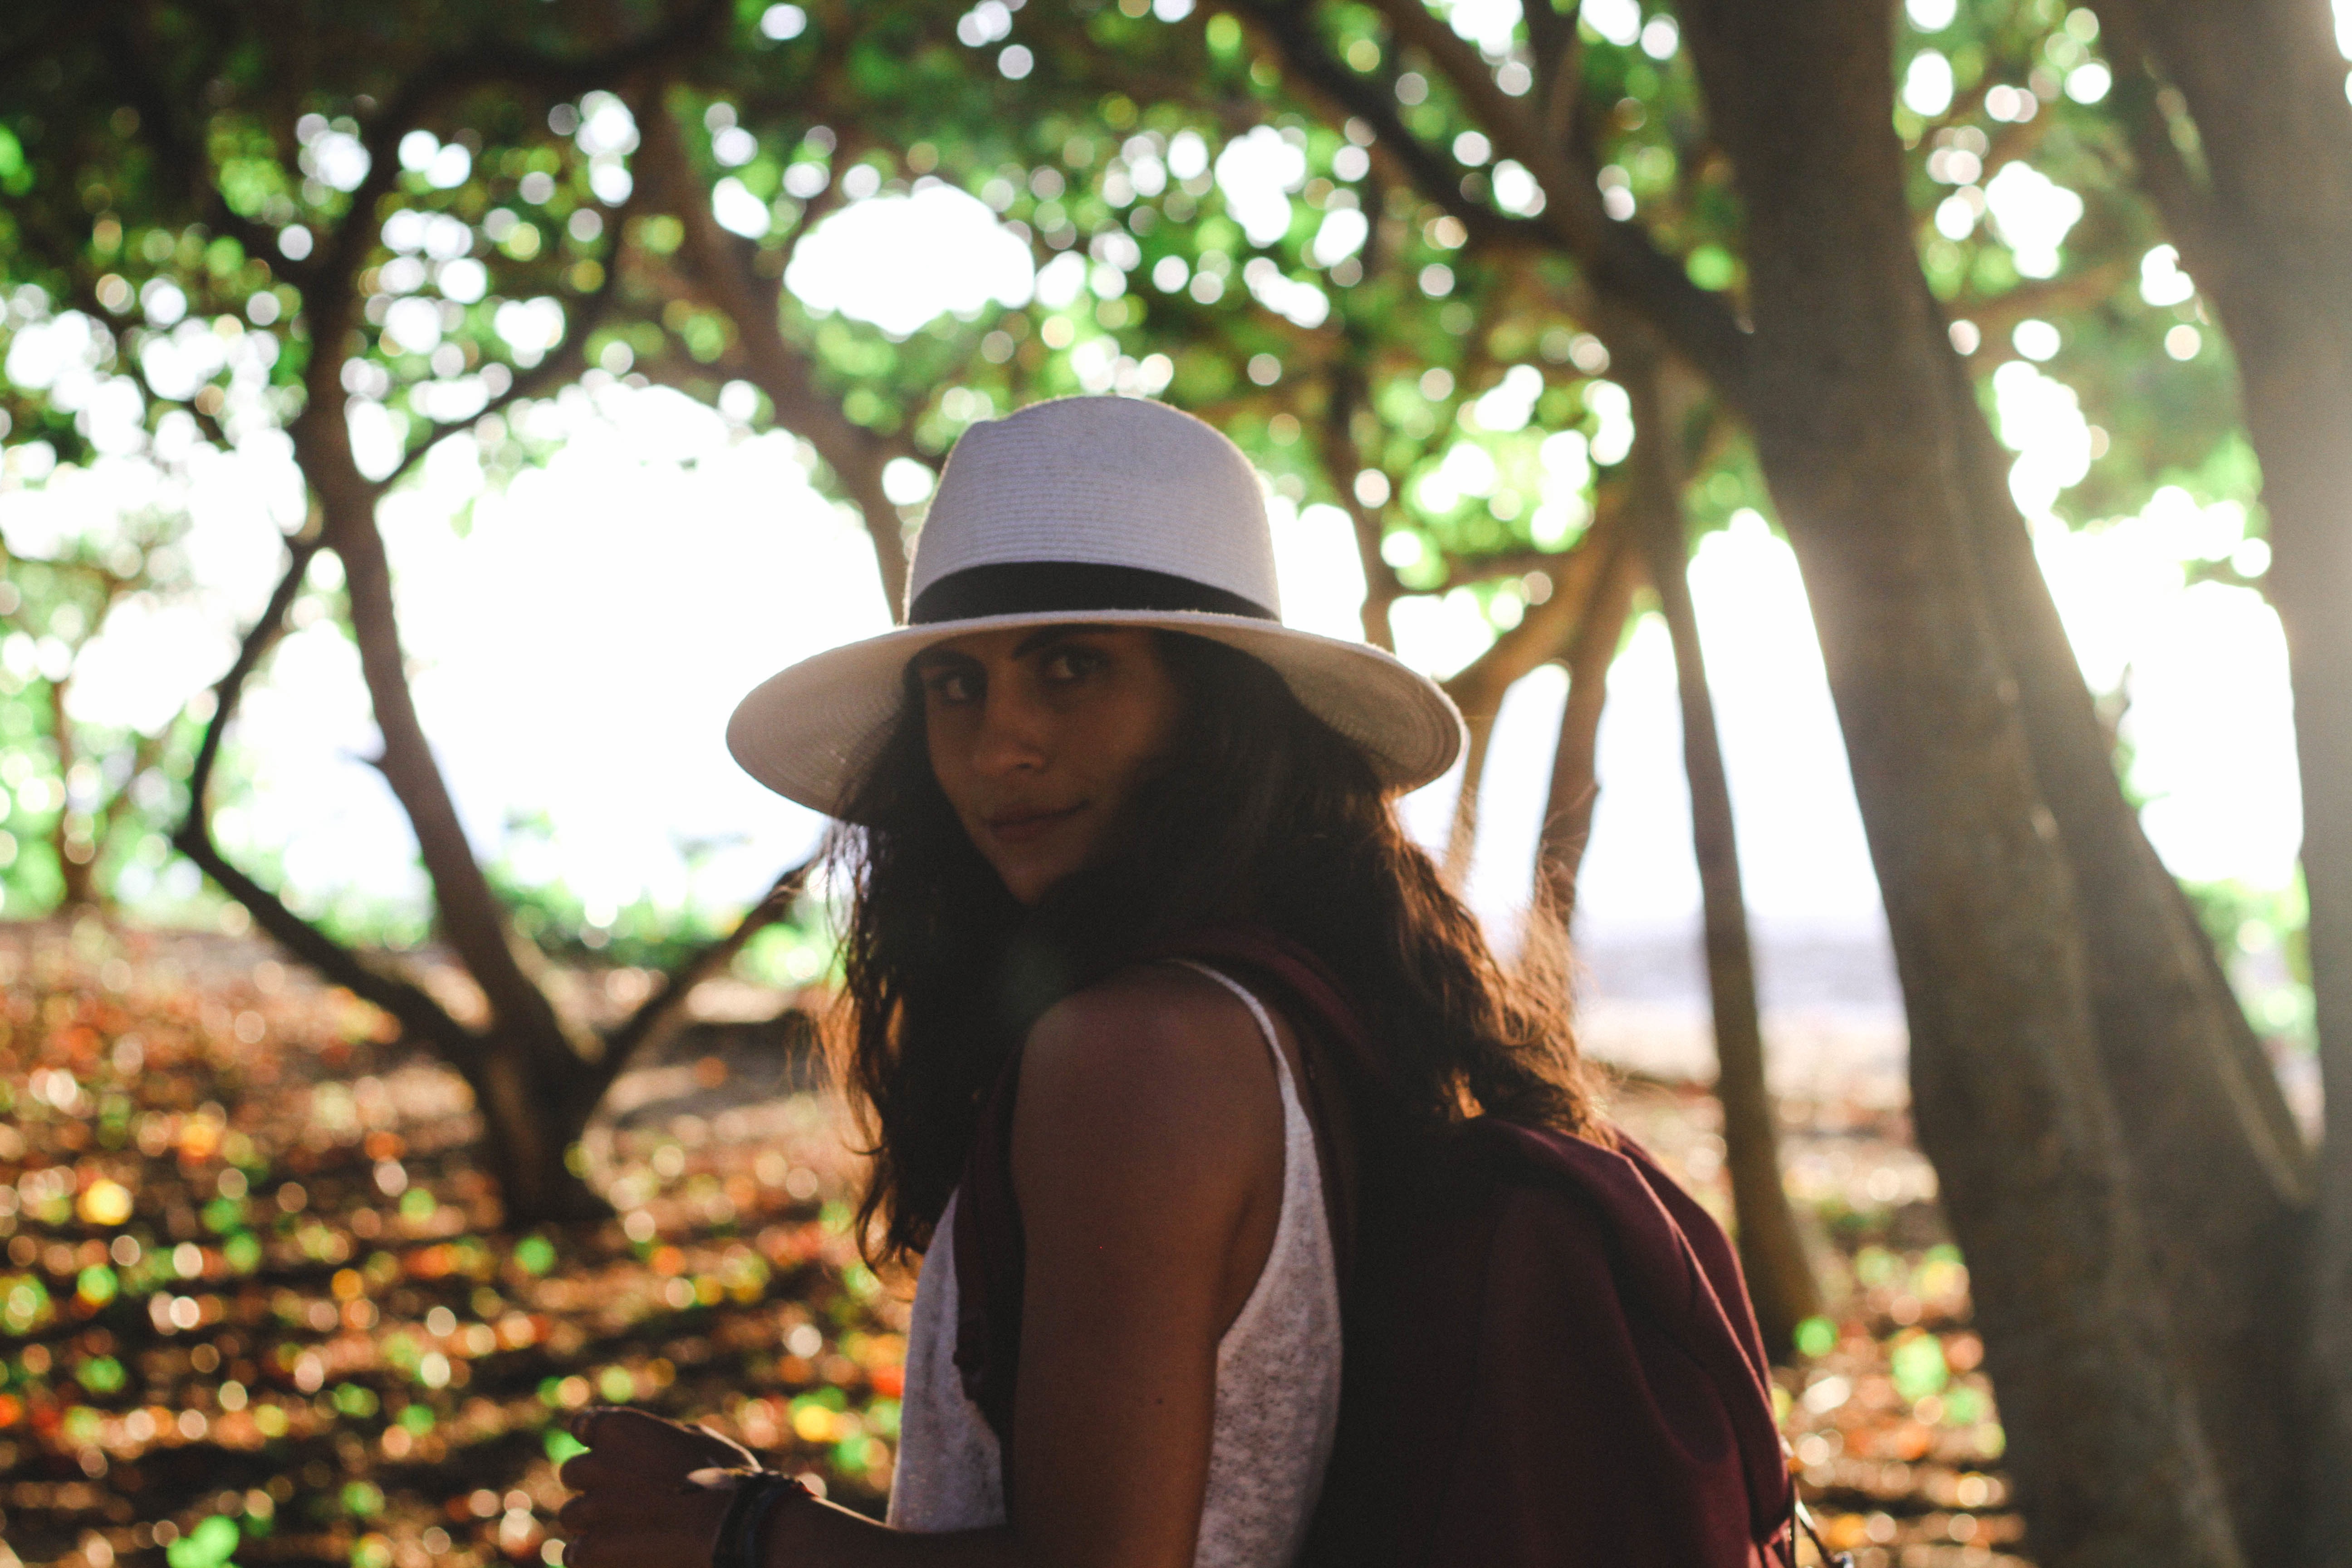
tree, forest, person, people, girl, spring, autumn, fashion, clothing, season, photograph, beauty, photo shoot